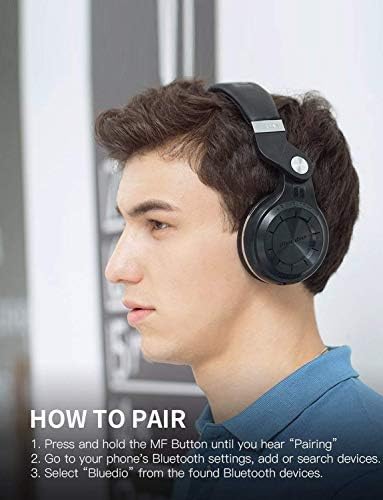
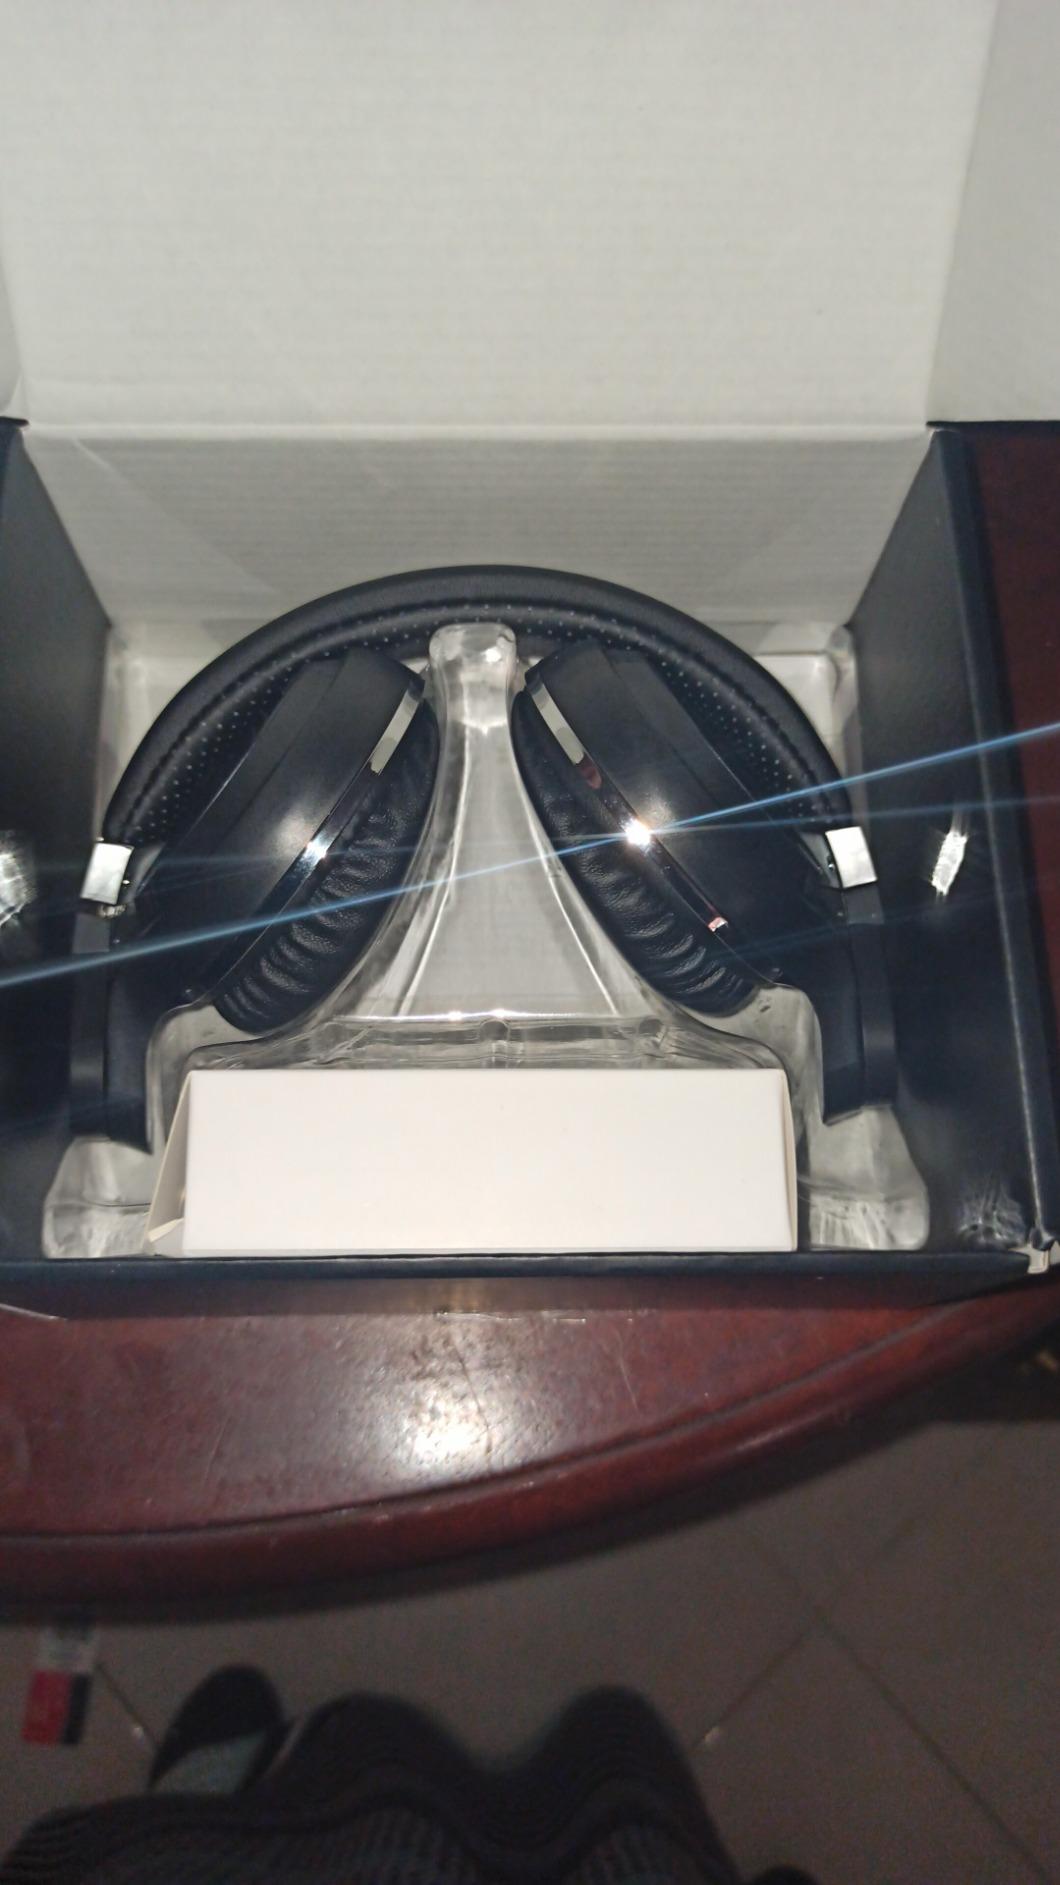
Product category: headphones
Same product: yes